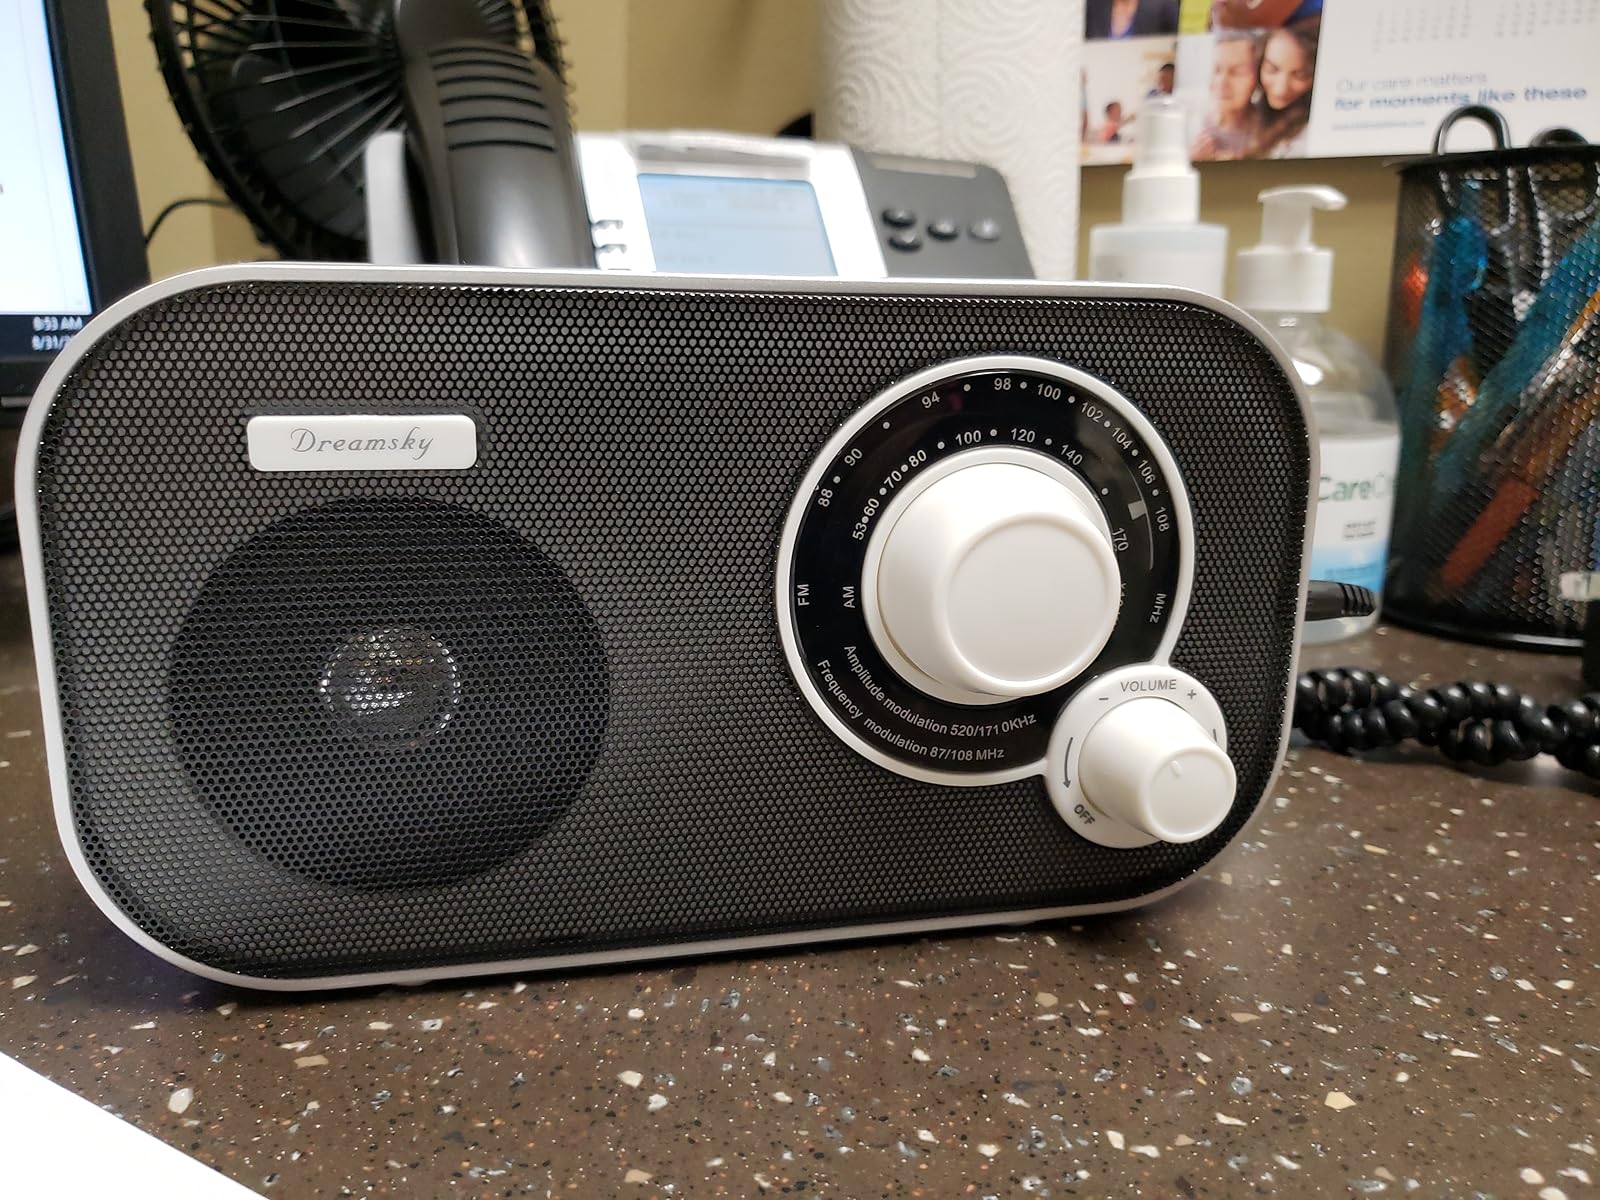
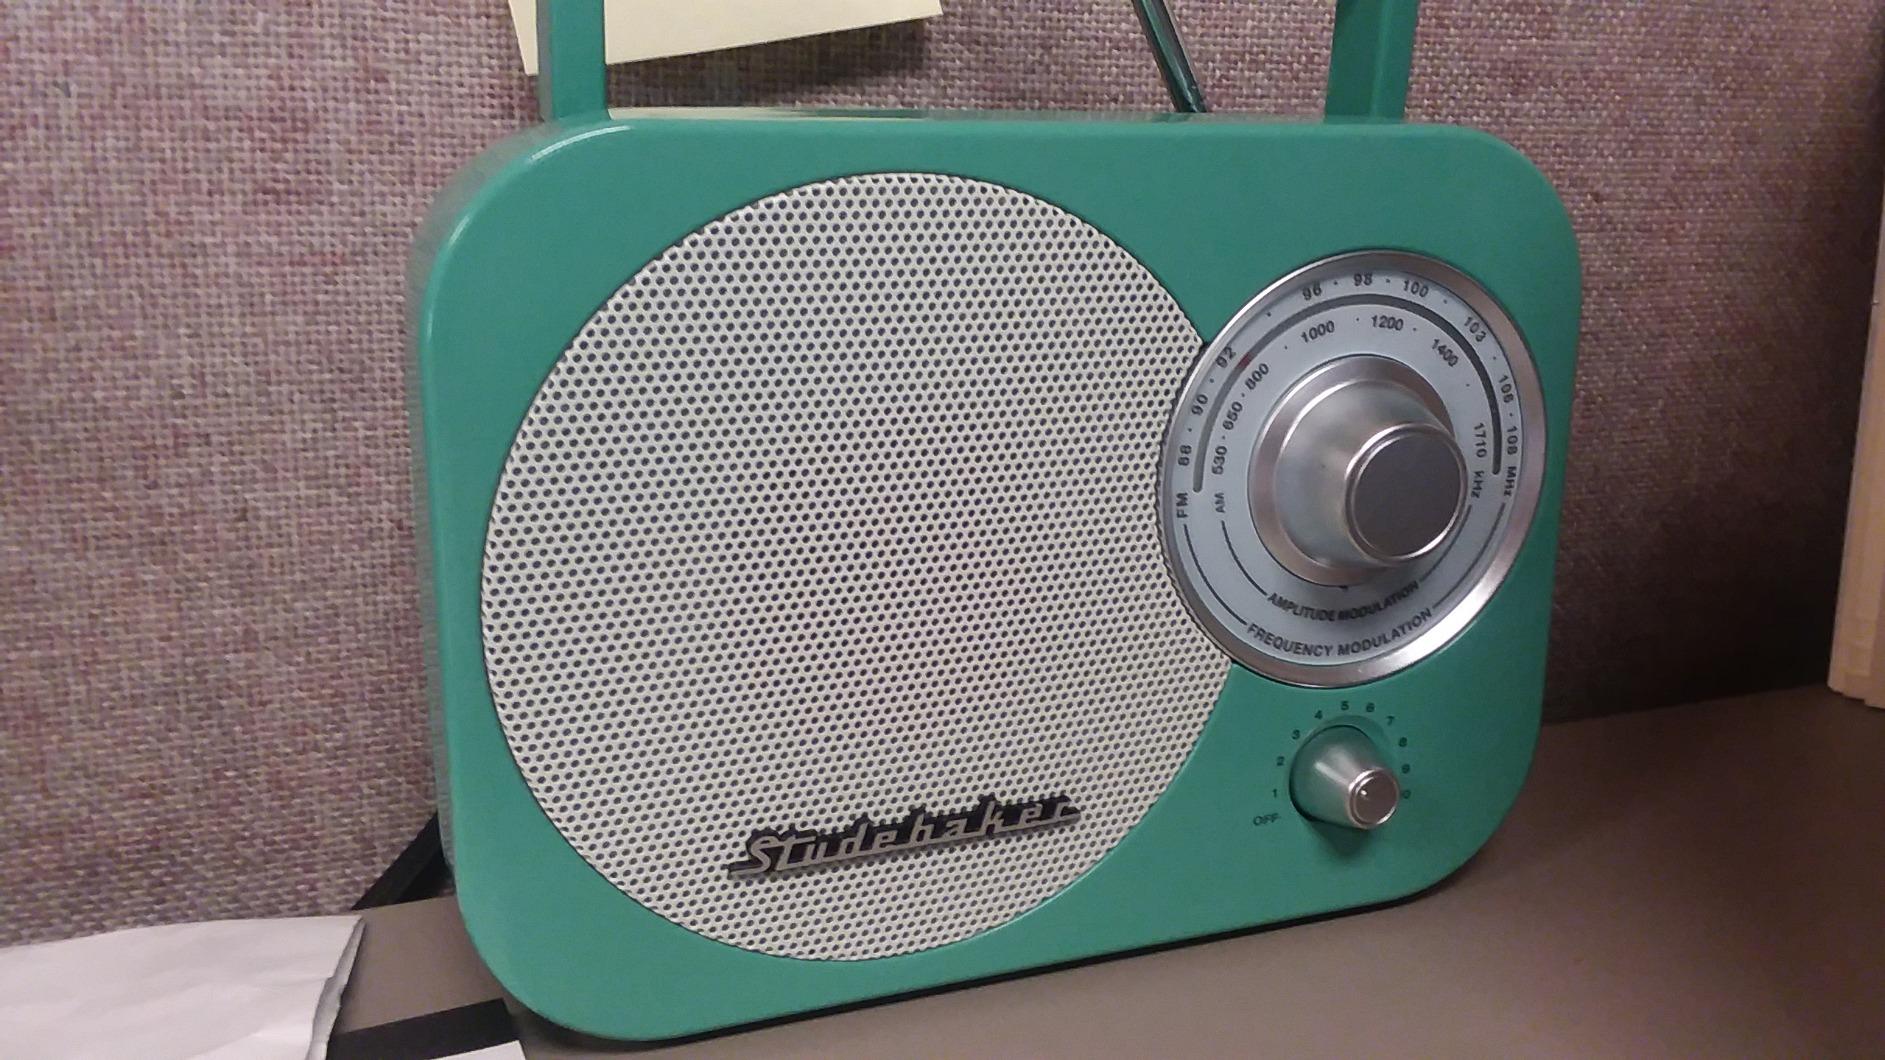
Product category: radio
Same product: no